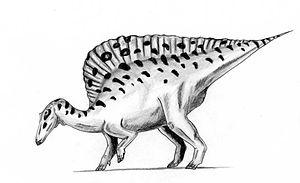
Ouranosaurus est un genre éteint de dinosaures ornithopodes proche des iguanodons, qui vivait pendant le Crétacé inférieur il y a environ 110 millions d'années dans ce qui est maintenant l'Afrique.